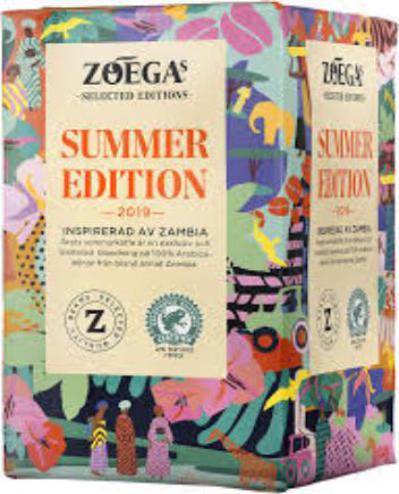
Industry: Food